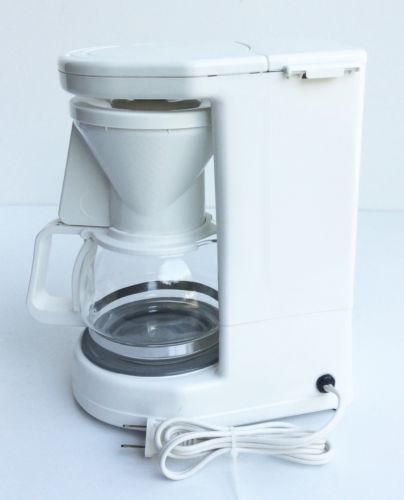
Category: coffee maker